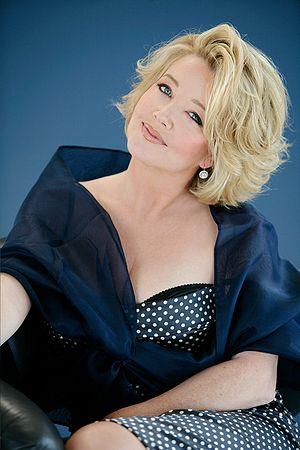
Melody Thomas Scott est une actrice américaine.